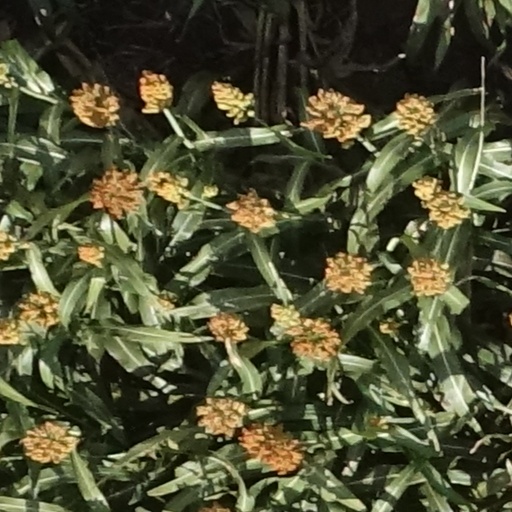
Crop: sorghum